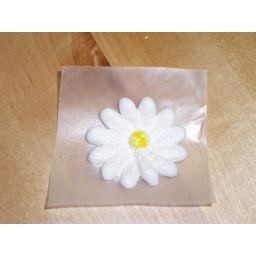
Soft Daisy done with yellow cake sparkles in the center and white pearl dust on the petals.